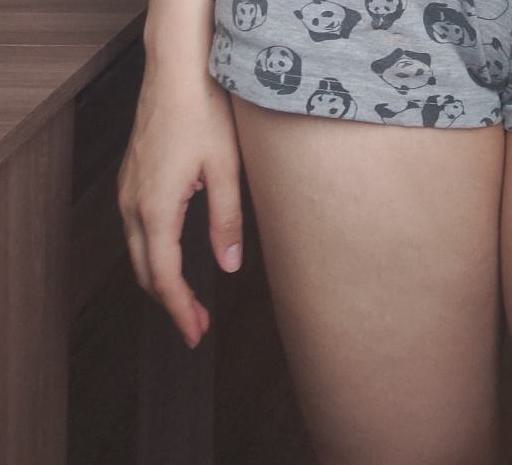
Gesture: no_gesture